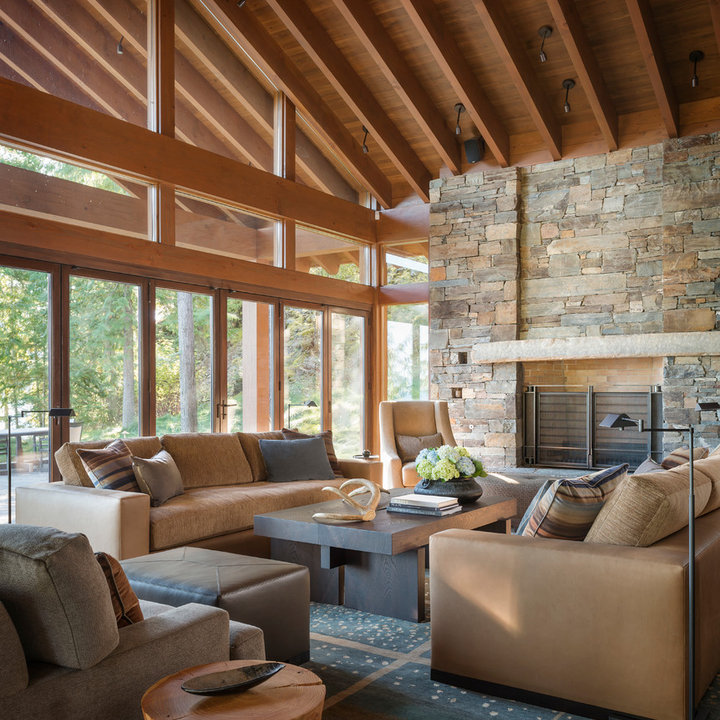
Style: Rustic